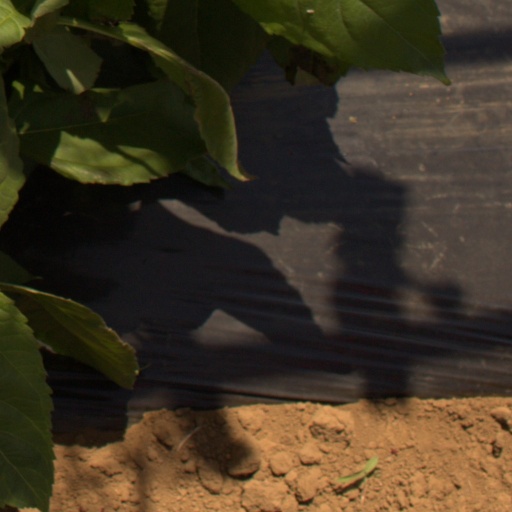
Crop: Jerusalem artichoke